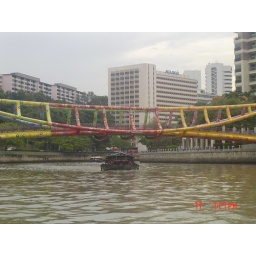
Bumboat under the colorful bridge